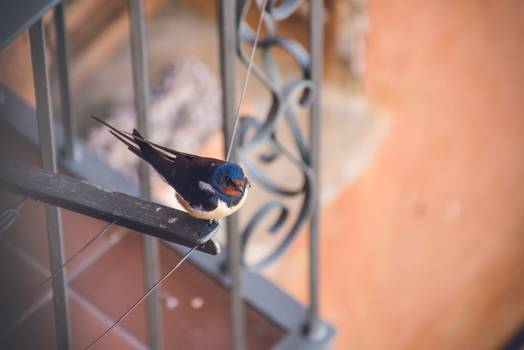
Label: No Watermark